Thonotosassa, Florida

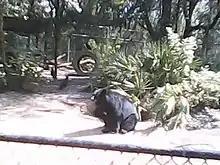
A black bear at Nature's Classroom; October 2013

The name "Thonotosassa" comes from the Seminole-Creek words ' "flint" and ' "some", meaning the place was a source of valuable flint. Following the establishment of Fort Brooke in 1824 in what is now Tampa, a road that ran northwest of Lake Thonotosassa was built between Fort Brooke and Fort King in Ocala. This road became known as the Fort King Road, which today is crossed in several locations by U.S. Route 301. Nevertheless, the presence of a Seminole village largely discouraged whites from moving into the area. After the Second Seminole War ended in 1842, whites began to settle.